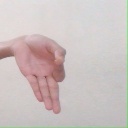
अक्षर: ज्ञ